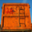
Label: truck